4th Light Horse Brigade

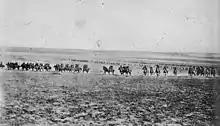
Photograph claimed to be of the charge of the 4th Light Horse Brigade at Beersheba, although it may be a re-enactment taken in February 1918.

After being re-raised, the brigade took part in the Sinai and Palestine campaign. Its first major action of this campaign came during the Second Battle of Gaza in April 1917. The Ottoman position was located about inland from the coast, around the edge of the dunes. It was strongly defended and despite efforts to reinforce the attack with tanks and gas, the direct attack proved costly and unsuccessful. The brigade's casualties in this battle amounted to 200 men killed or wounded. After this, British planners decided to attempt an indirect approach, focusing their efforts on Beersheba, about from Gaza. It was here that the 4th Light Horse Brigade fought its most notable action of the war during the Battle of Beersheba on 31 October 1917. During the initial part of the battle, the brigade had been dispersed and barely involved; however, later in the day two of the brigade's regiments – the 4th and 12th – were committed to a charge over open ground, which ultimately breached the Ottoman defences and secured the town's water supply before the wells could be destroyed by the defending troops.